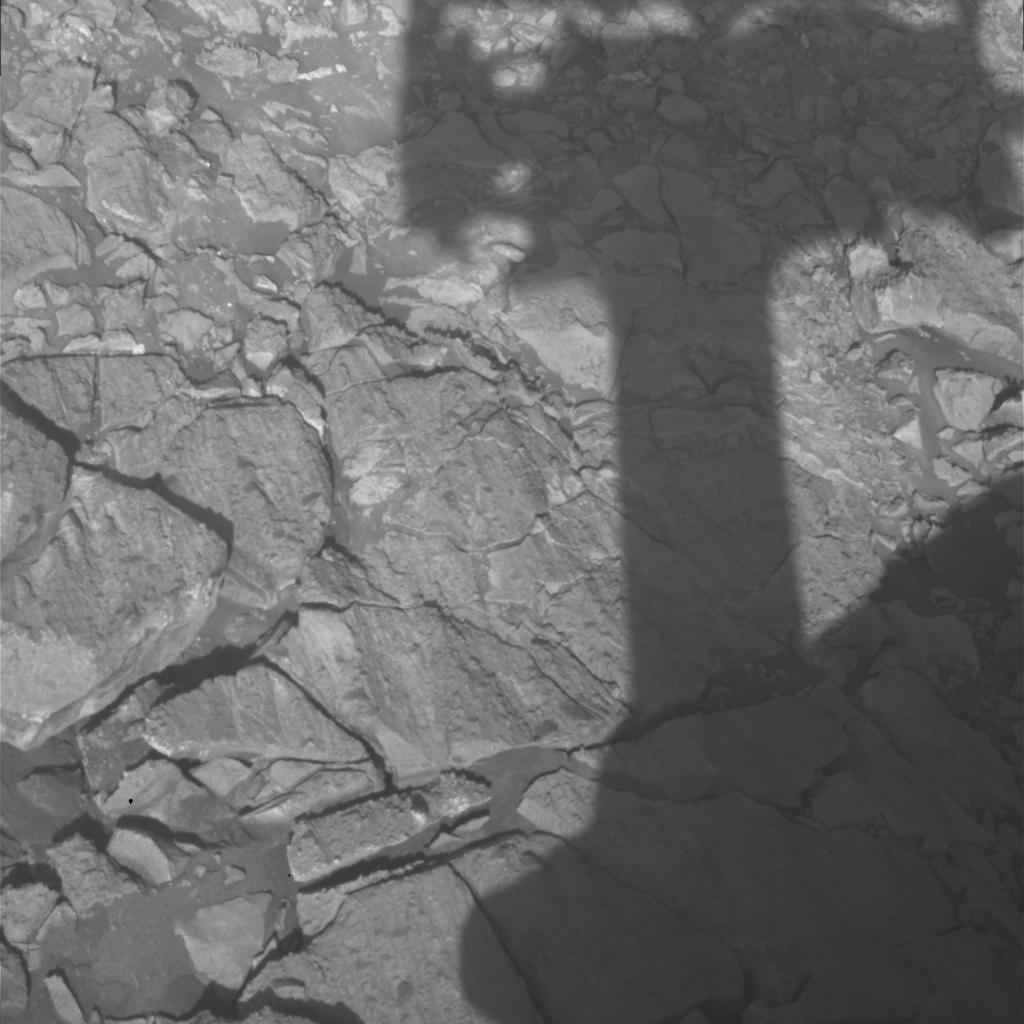
Surface features visible: Rock Outcrops, Clasts, Rock (Linear Features), Soil, Nearby Surface